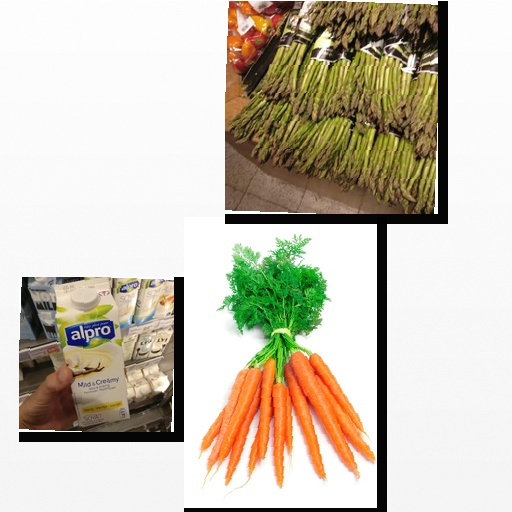
Food items: vanilla_soy_yogurt, carrot, asparagus